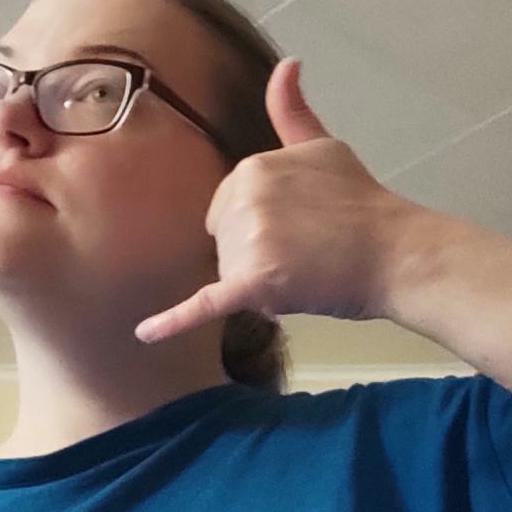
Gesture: call